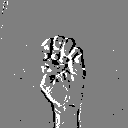
ASL letter: e